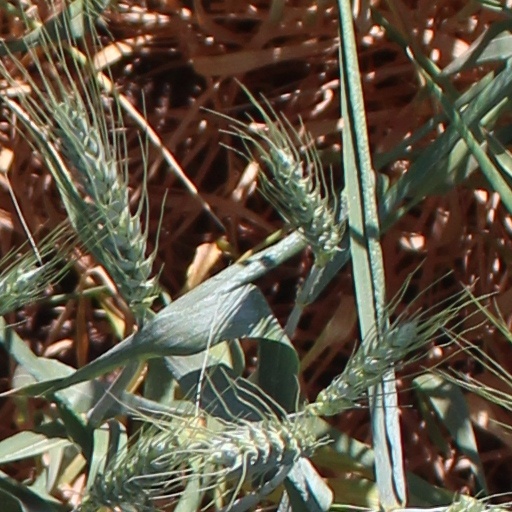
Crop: wheat